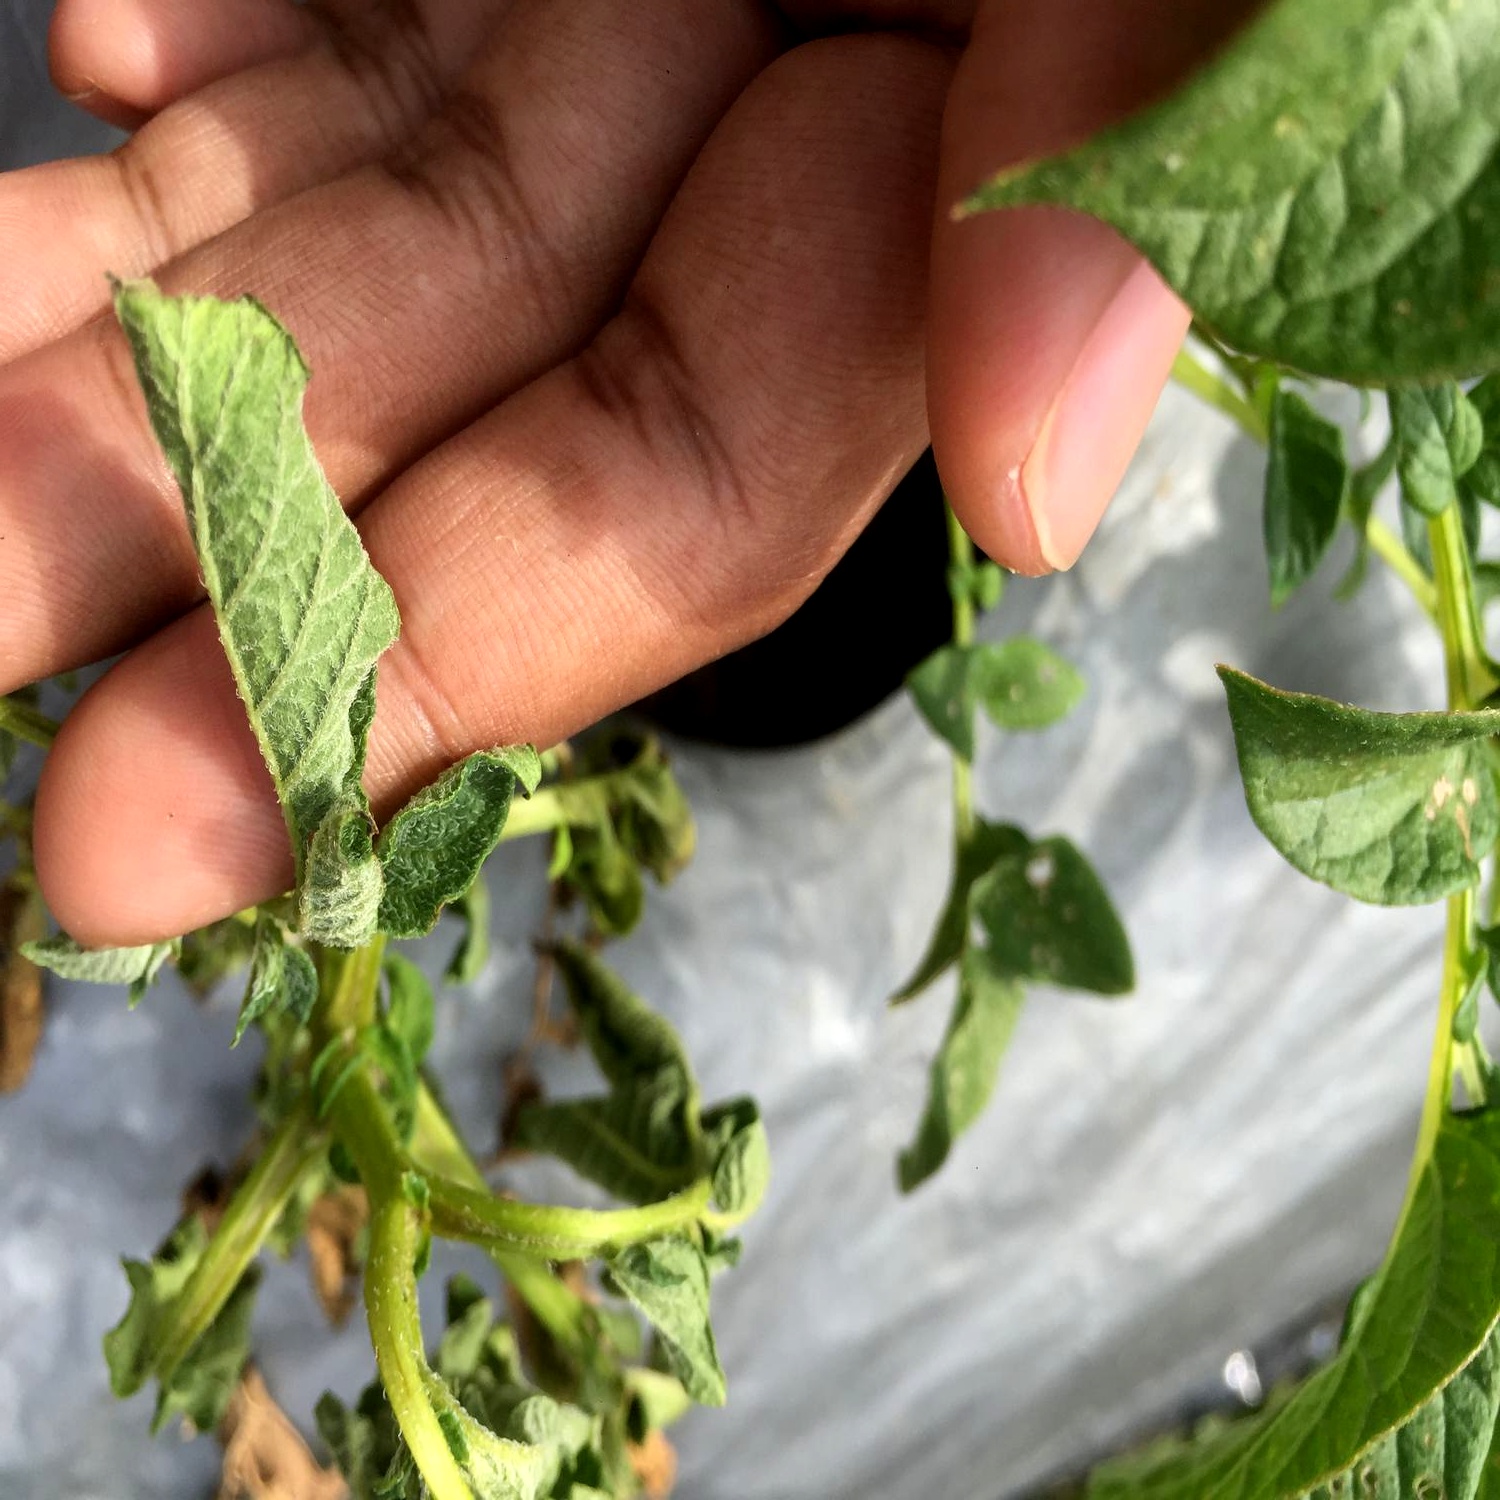
Etiqueta: Pudricion_Parda